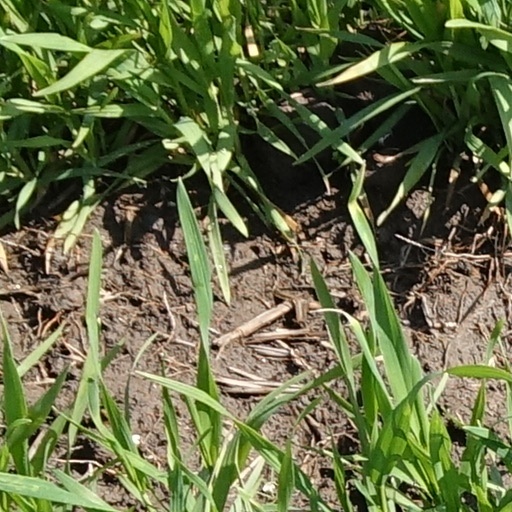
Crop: wheat